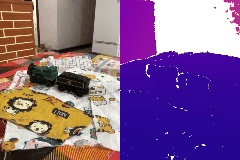
Label: train